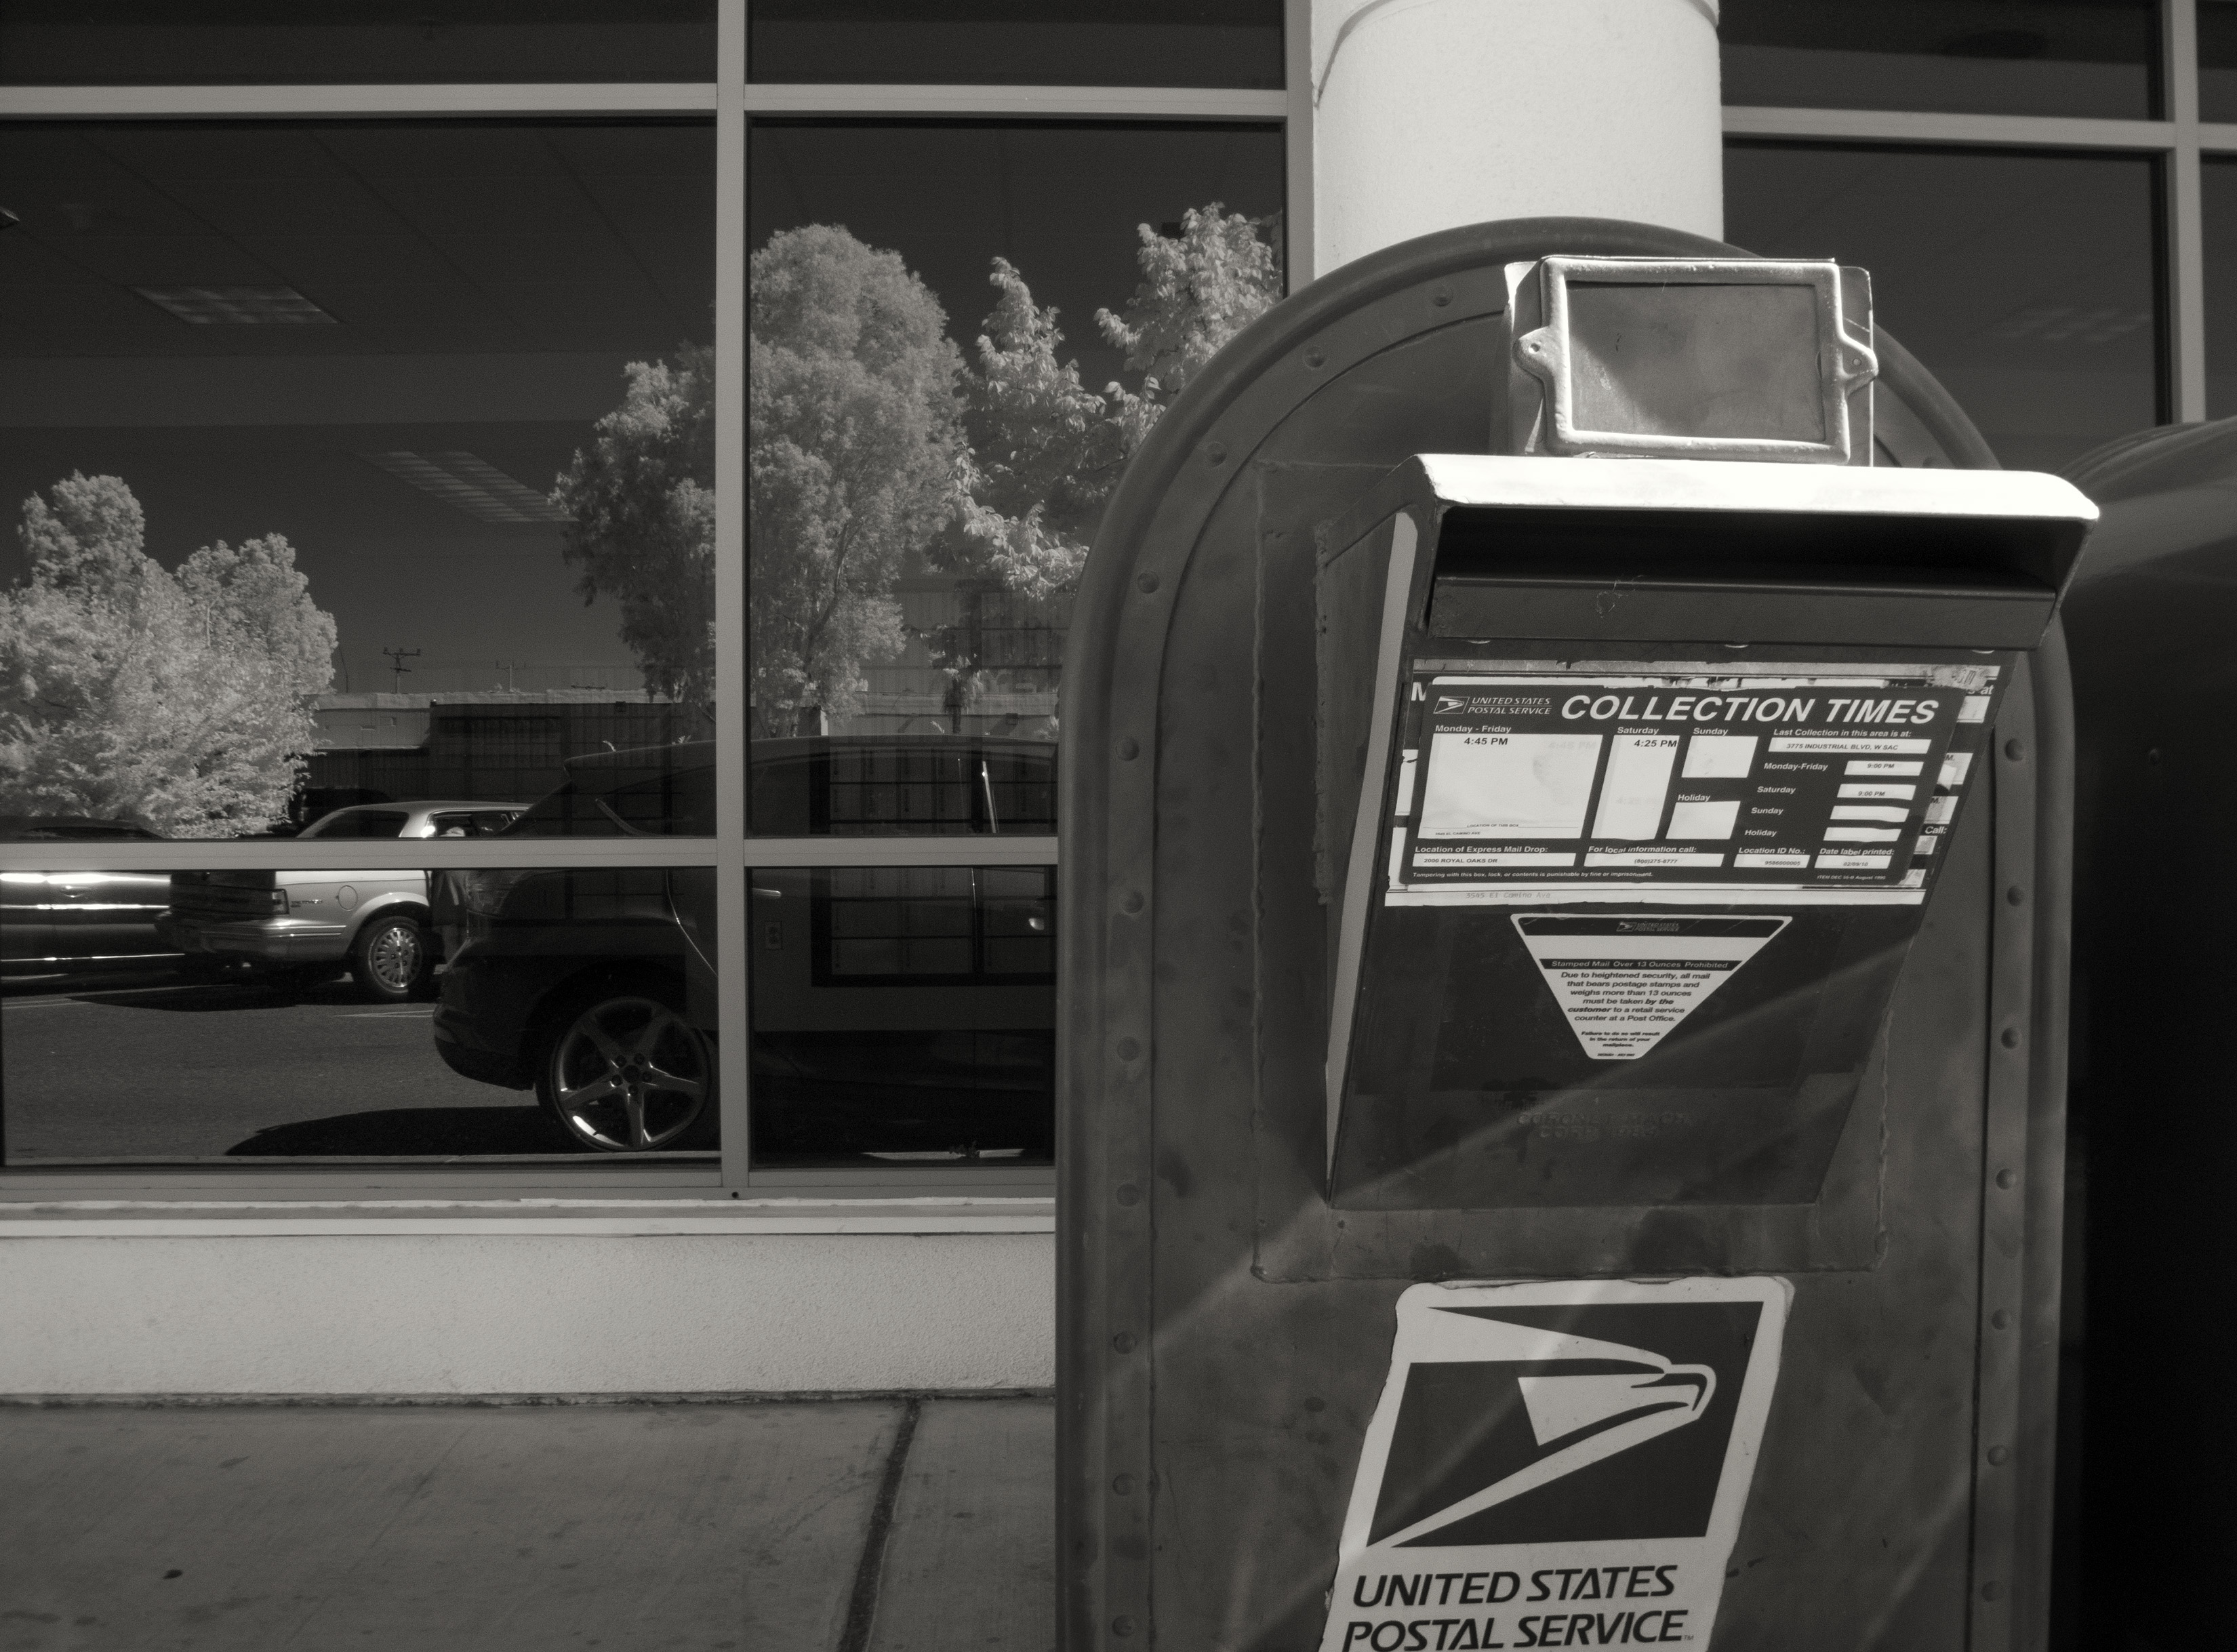
light, black and white, white, reflection, letter, black, monochrome, lighting, mailbox, mail, reflex camera, photograph, postoffice, letterbox, postage, usps, mailing, sacramentocentrebranch, monochrome photography, single lens reflex camera